Speedunnodu

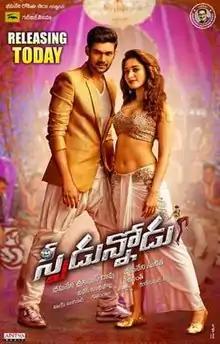
Theatrical release poster

Speedunnodu is a 2016 Indian Telugu romantic comedy film directed by Bhimaneni Srinivasa Rao. It is produced by Bheemineni Sunitha under her production company Good Will Cinema, "Speedunnodu" features Bellamkonda Sreenivas, Sonarika Bhadoria, and Prakash Raj in the lead roles while Kabir Duhan Singh plays the antagonist. Production commenced in April 2015, and the film's principal photography was completed by January 2016. The film released worldwide on 5 February 2016. This film is a remake of the 2012 Tamil film "Sundarapandian".